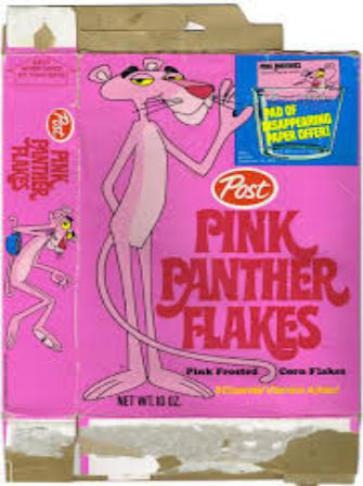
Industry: Leisure